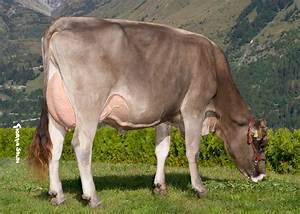
Label: cow